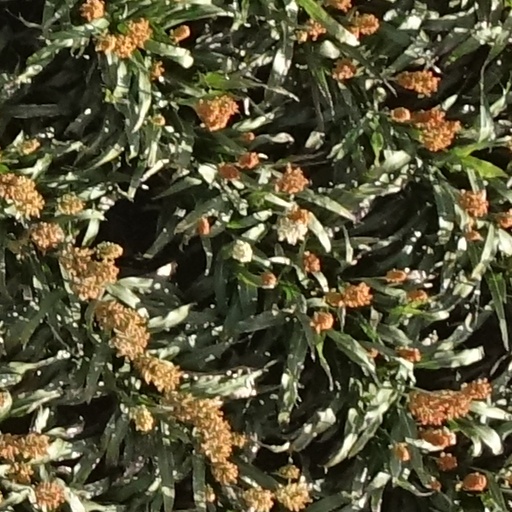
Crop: sorghum